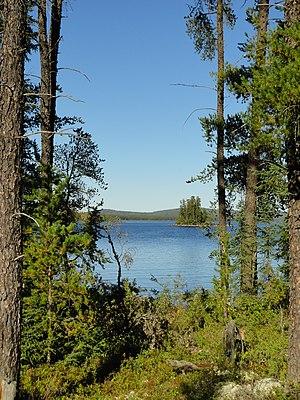
Ka mwakowok ka nokok, pecotcik Tapiskwanik/Kikentacik
La Tuque est une ville du Québec, située en Mauricie dans l'agglomération de La Tuque. Elle compte 11 001 habitants en 2016. Trois réserves indiennes y sont aussi enclavées, sans faire partie administrativement de la ville.
Le réservoir Gouin est un réservoir situé dans l'agglomération de La Tuque, en Mauricie, dans la partie centrale du Québec, au Canada.